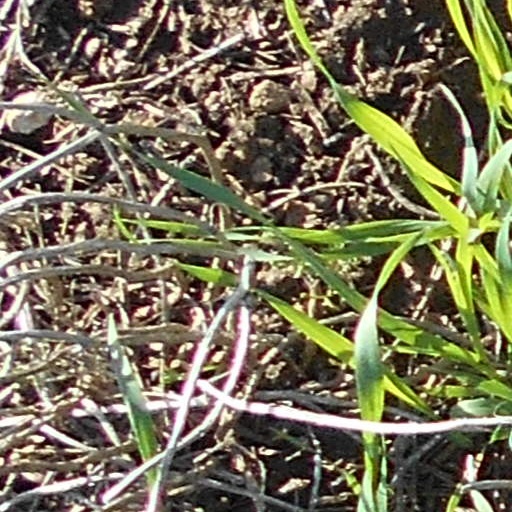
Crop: wheat